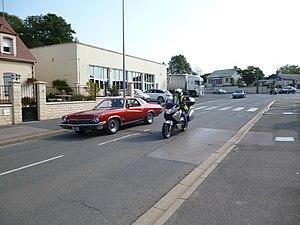
Une Buick Century coupée, lors d'un défilé à Maignelay-Montigny, dans l'Oise.
La Buick Century est une automobile produite par Buick de 1936 à 2005.